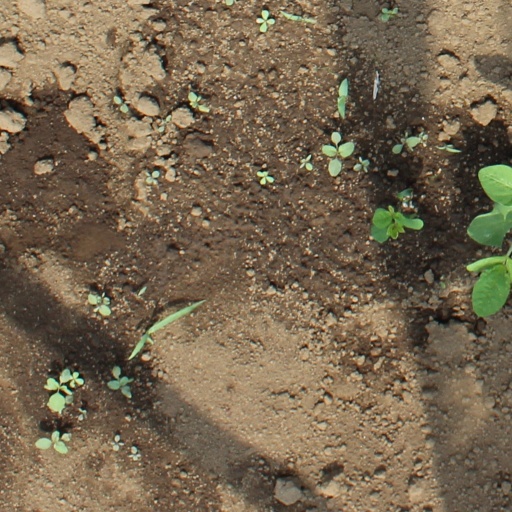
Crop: soybean